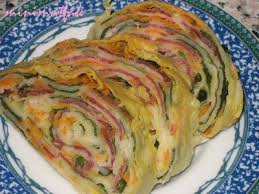
Yemek: borek